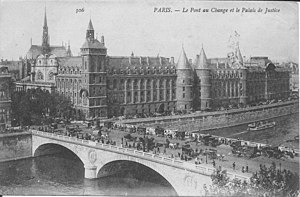
Pont au Change / Historie
Palais de Justice, Conciergerie og Pont au Change omkring 1900
Pont au Change er en bro over Seinen i Paris, Frankrig. Broen ligger ved grænsen mellem første og fjerde arrondissement. Den forbinder Île de la Cité ved Palais de Justice og Conciergerie til Seinens højre bred ved Place du Châtelet.